Emlen Etting

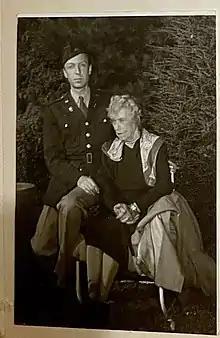
Taken in the French quarter just before he went off to fight the war 1944

Emlen Pope Etting Jr. (August 24, 1905 – July 20, 1993) was an American painter, sculptor, filmmaker, and member of Philadelphia's elite Main Line Society.